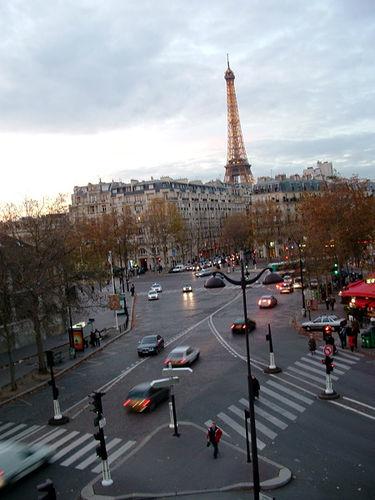
Weather: cloudy or overcast